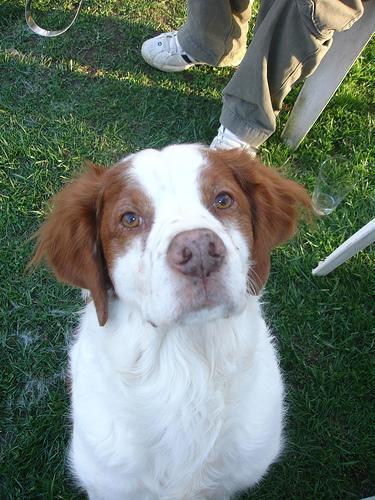
Brittany_spaniel